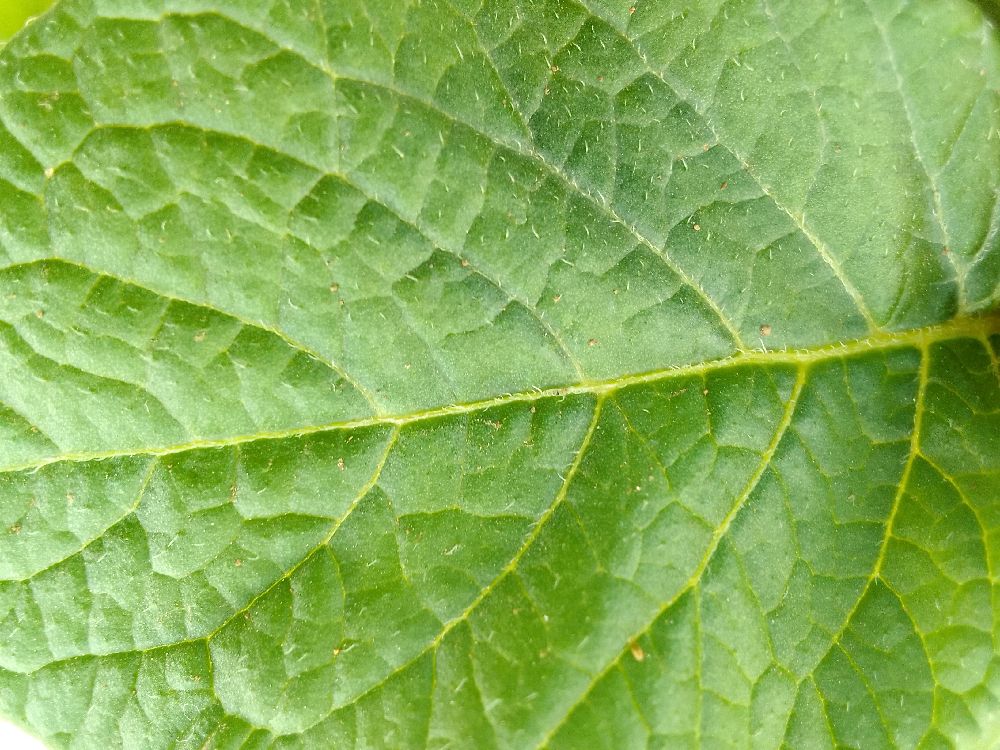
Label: Healthy